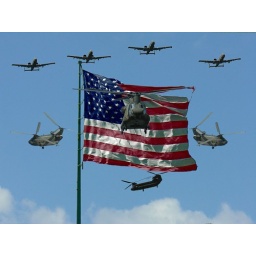
This old flag against blue sky